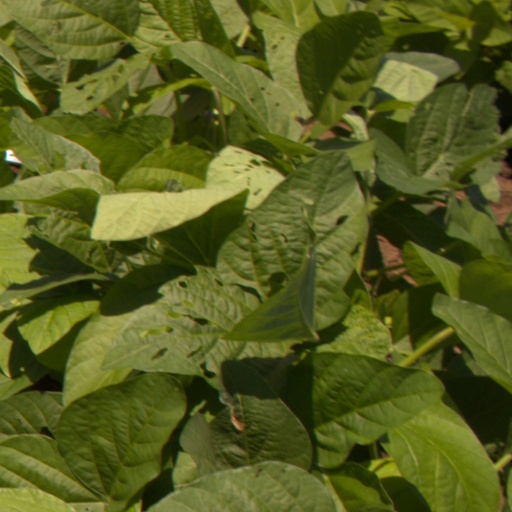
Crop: soybean